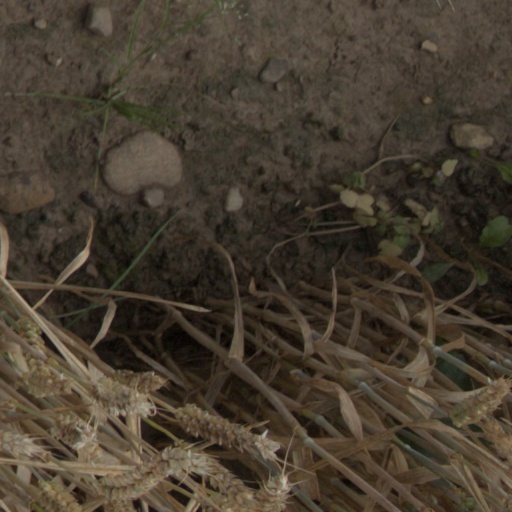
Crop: wheat